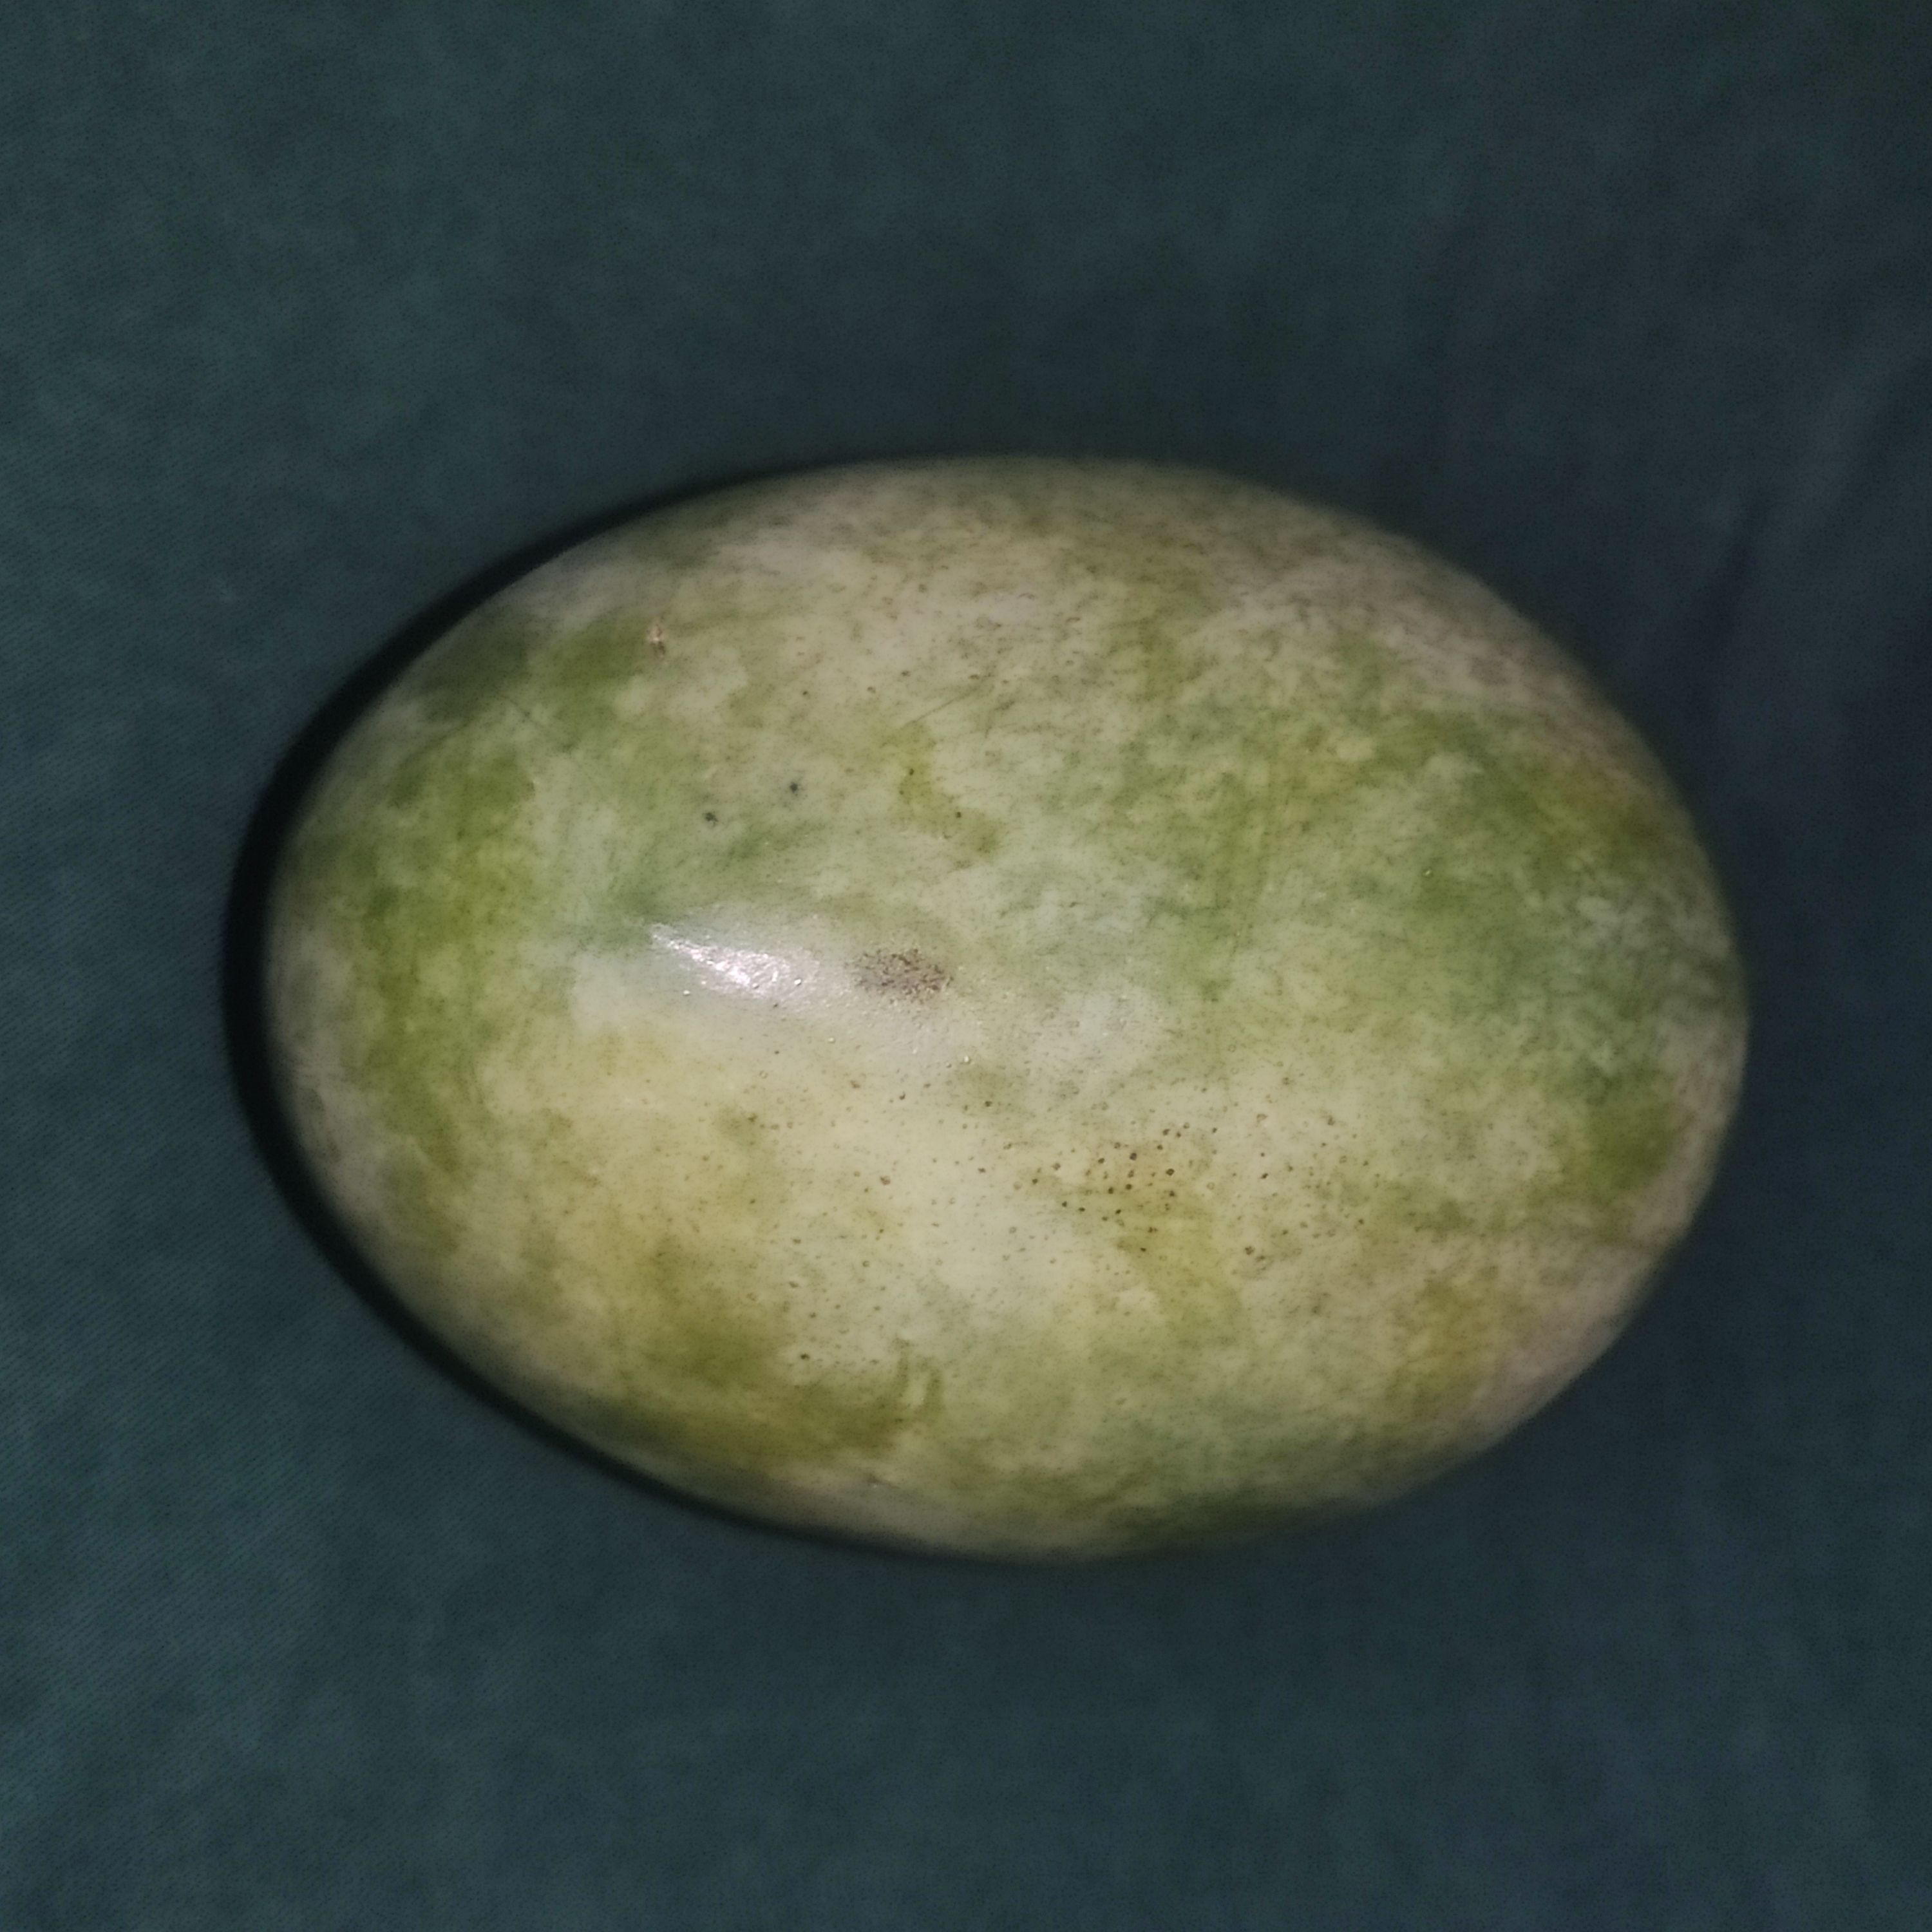
Fruit: mango
Grade: 1st-grade